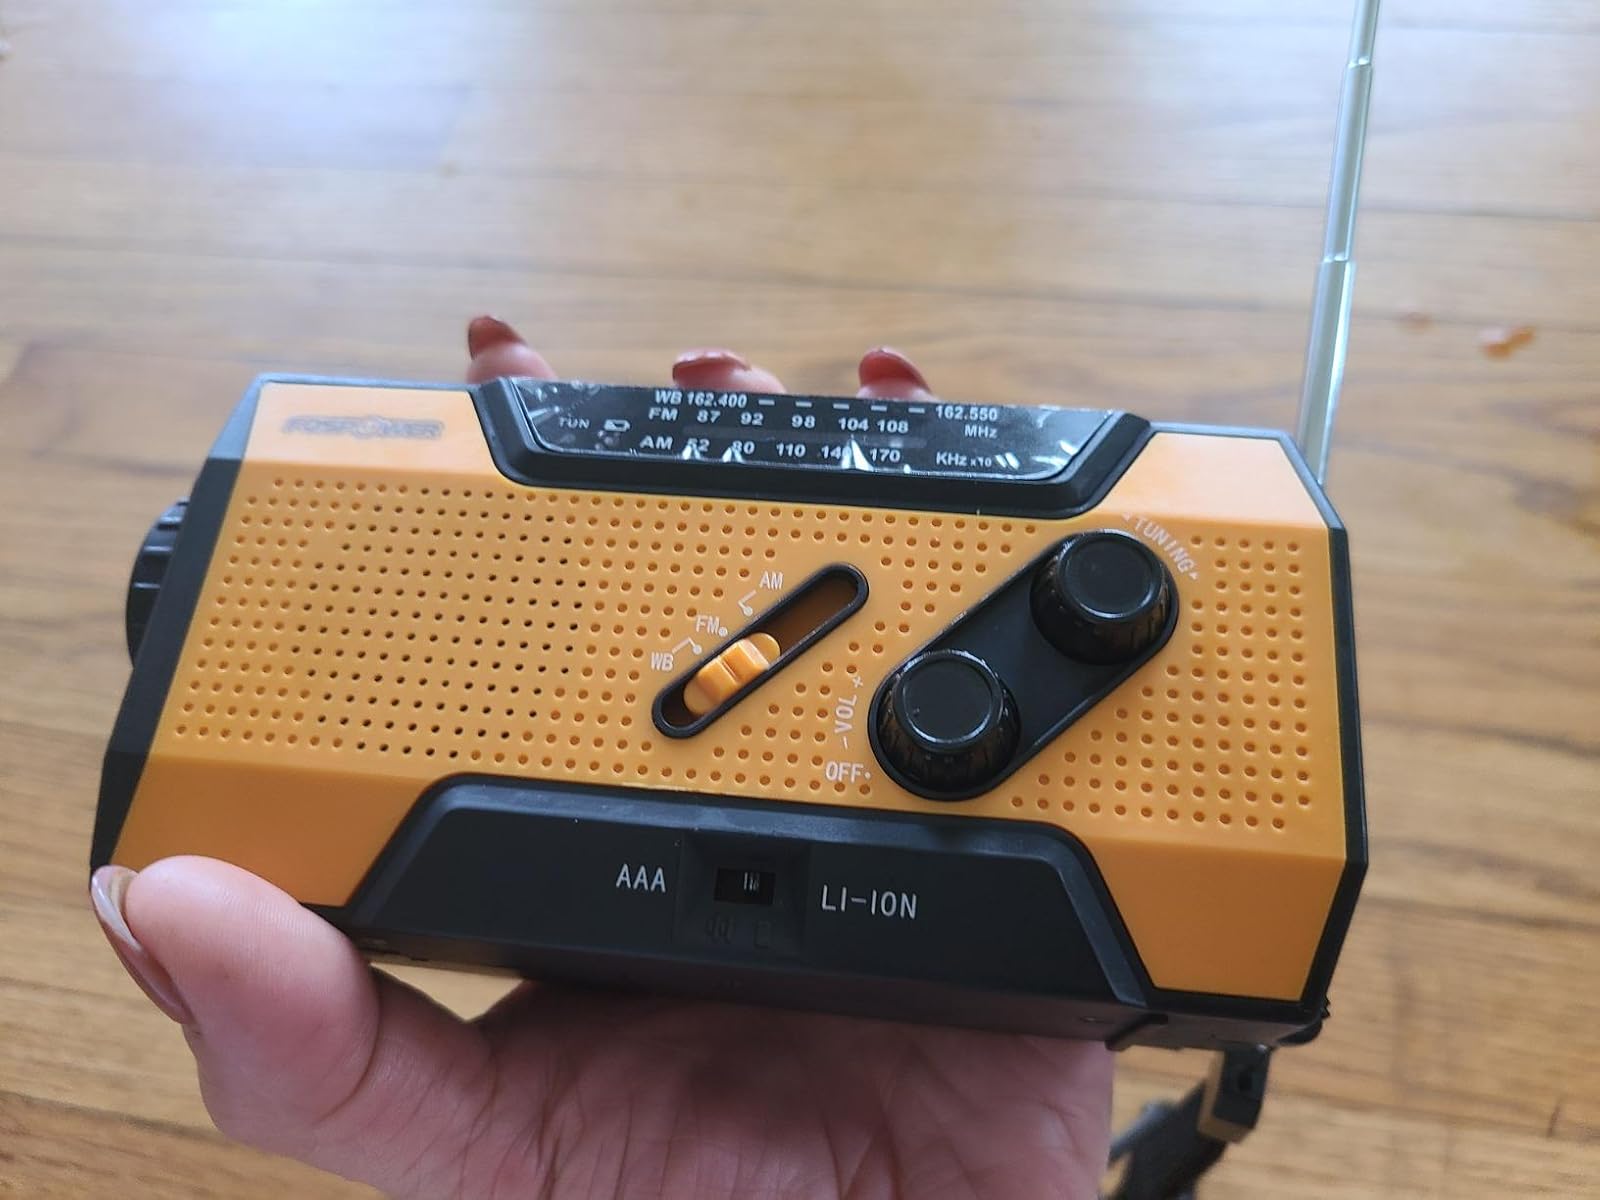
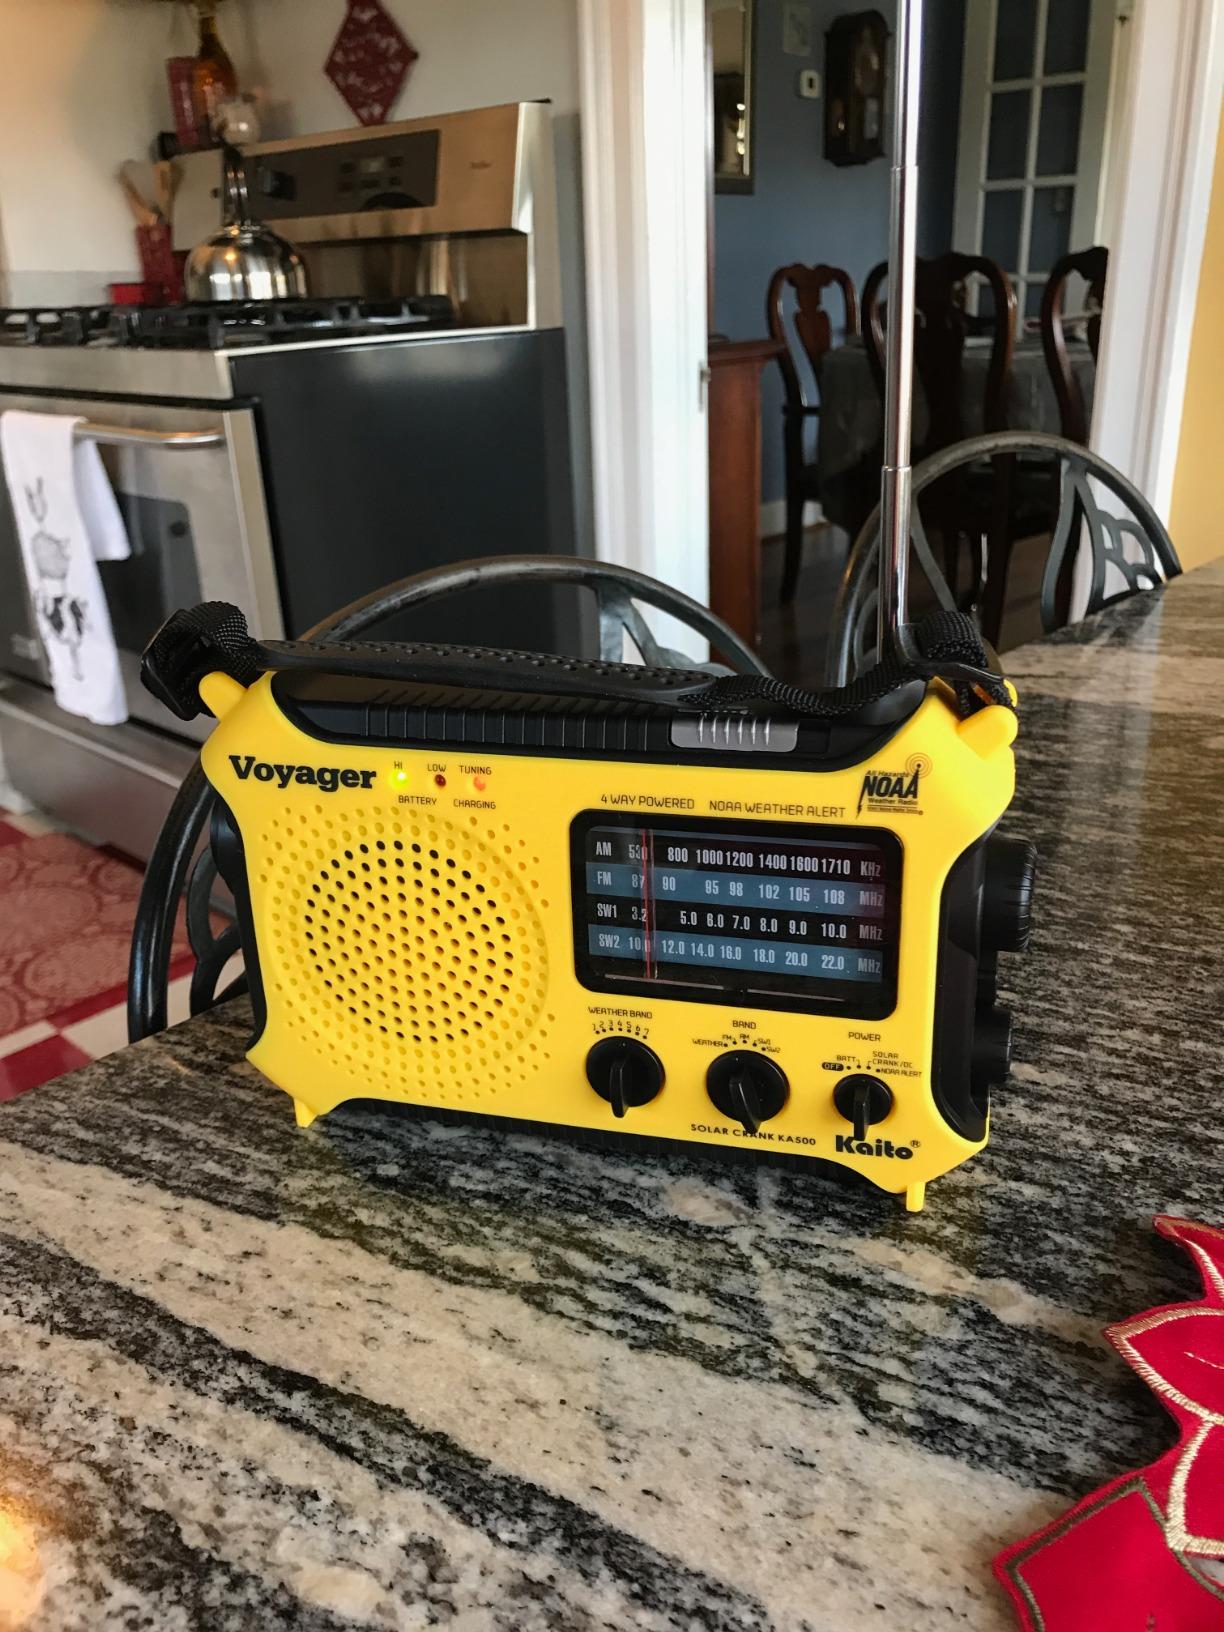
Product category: radio
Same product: no